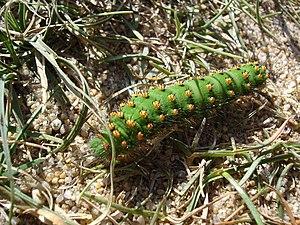
Chenille verte à pois oranges.famille des Saturnia Pavonia (Linnaeus, 1758), Petit paon de nuit.
La chenille est la larve des lépidoptères, c'est-à-dire des insectes dont l'imago est appelé papillon. Les larves de certains hyménoptères qui ressemblent beaucoup à celles des lépidoptères sont appelées fausses-chenilles.